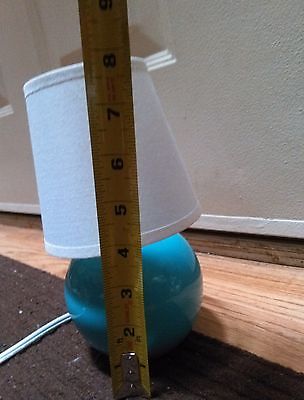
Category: lamp